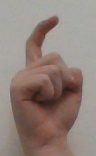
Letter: ra